Micmacs of Gesgapegiag

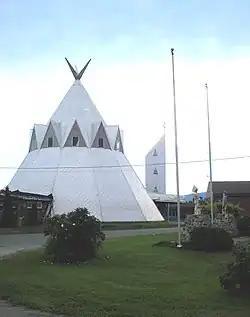
Tipee-shaped church in the Gesgapegiag Micmac Indian reserve in Quebec

Micmacs of Gesgapegiag are a Mi'gmaq First Nation in Quebec, Canada. They are based at Maria, Quebec on the Gaspé Peninsula and they have one Indian reserve, Gesgapegiag. In 2016 the band has a registered population of 1,501 members. The First Nation is part of the Mi'gmawei Mawiomi Secretariat.